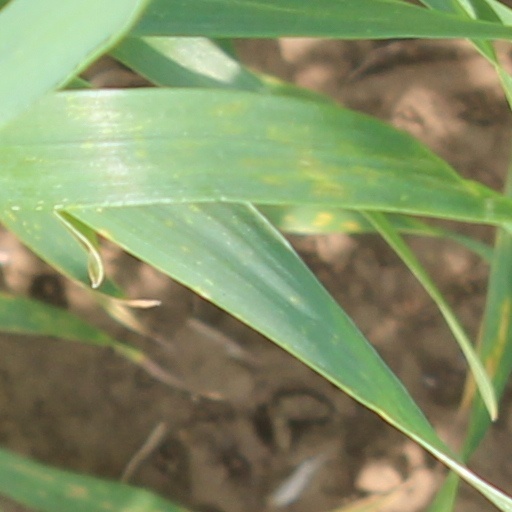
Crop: wheat